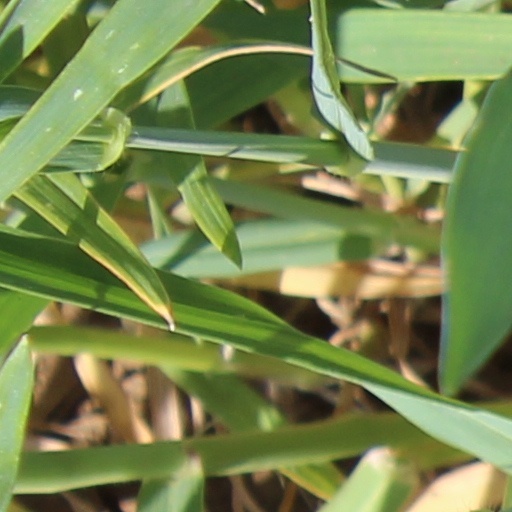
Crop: wheat